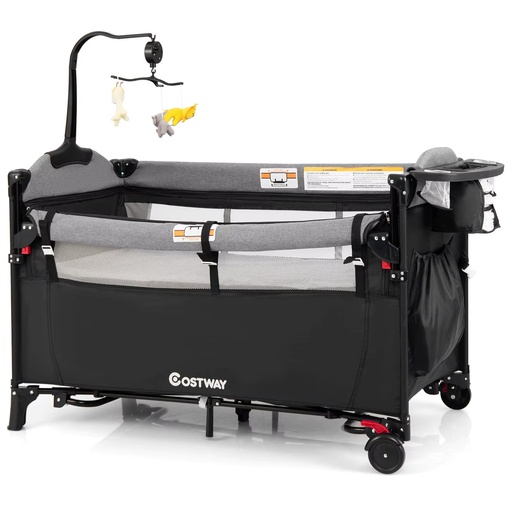
New Multipurpose 5-In-1 Baby Bassinet Bedside Sleeper Portable Pack and Play-Black
Brand: Fusion - The Fashion
Category: Furniture > Baby & Toddler Furniture > Bassinets & Cradles > Bassinet Playards